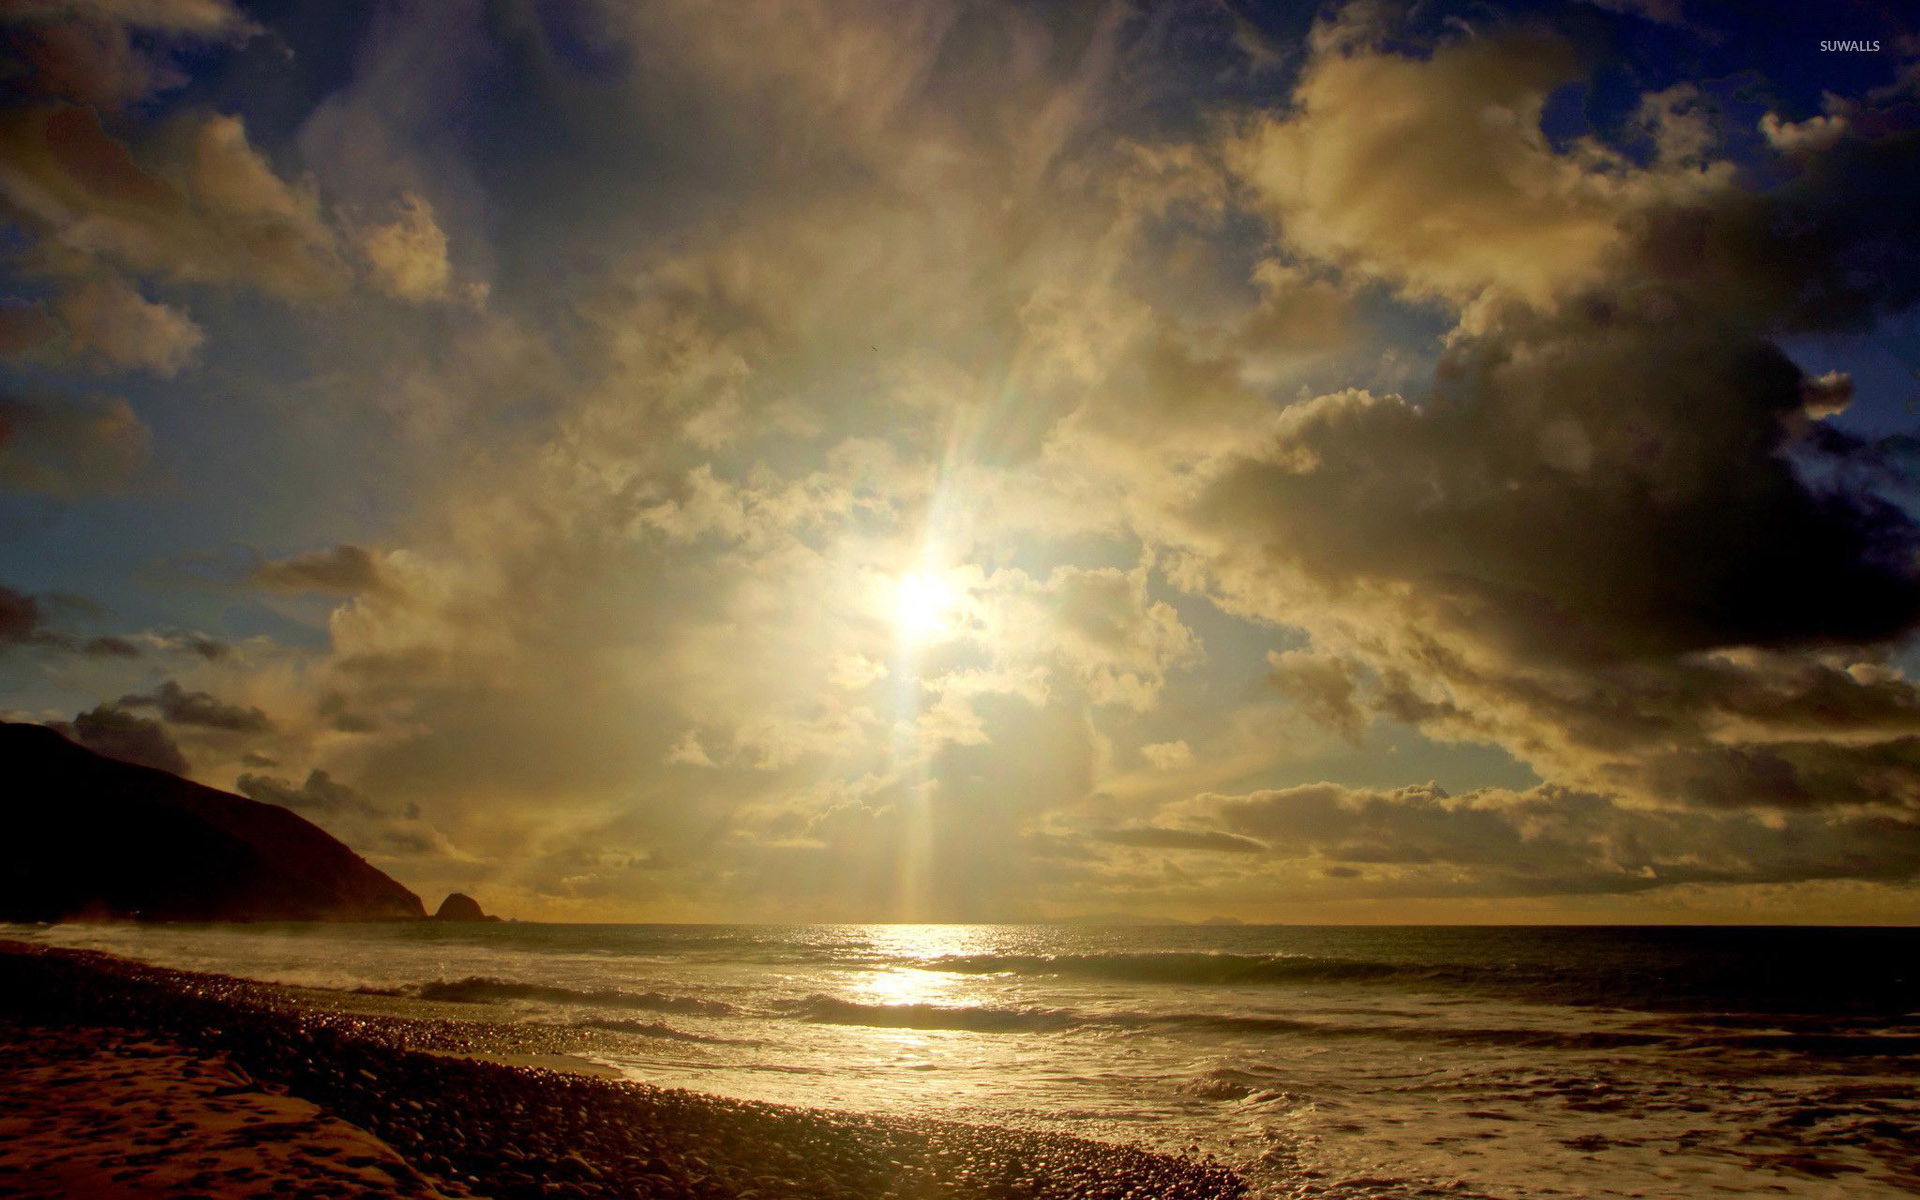
Fire: no
Smoke: no